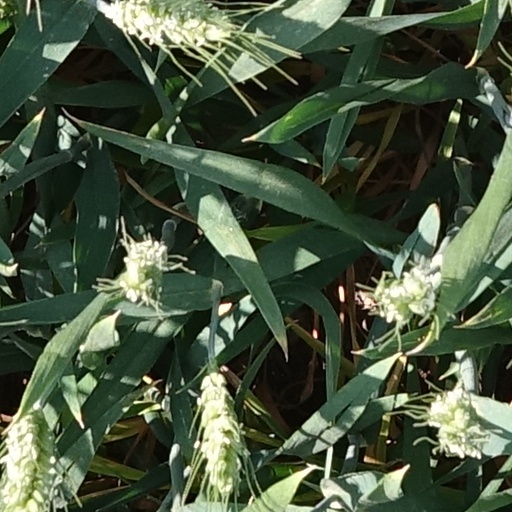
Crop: wheat